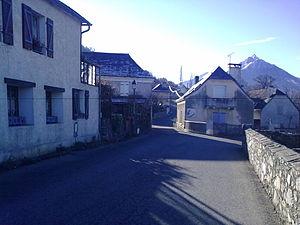
Arbouix